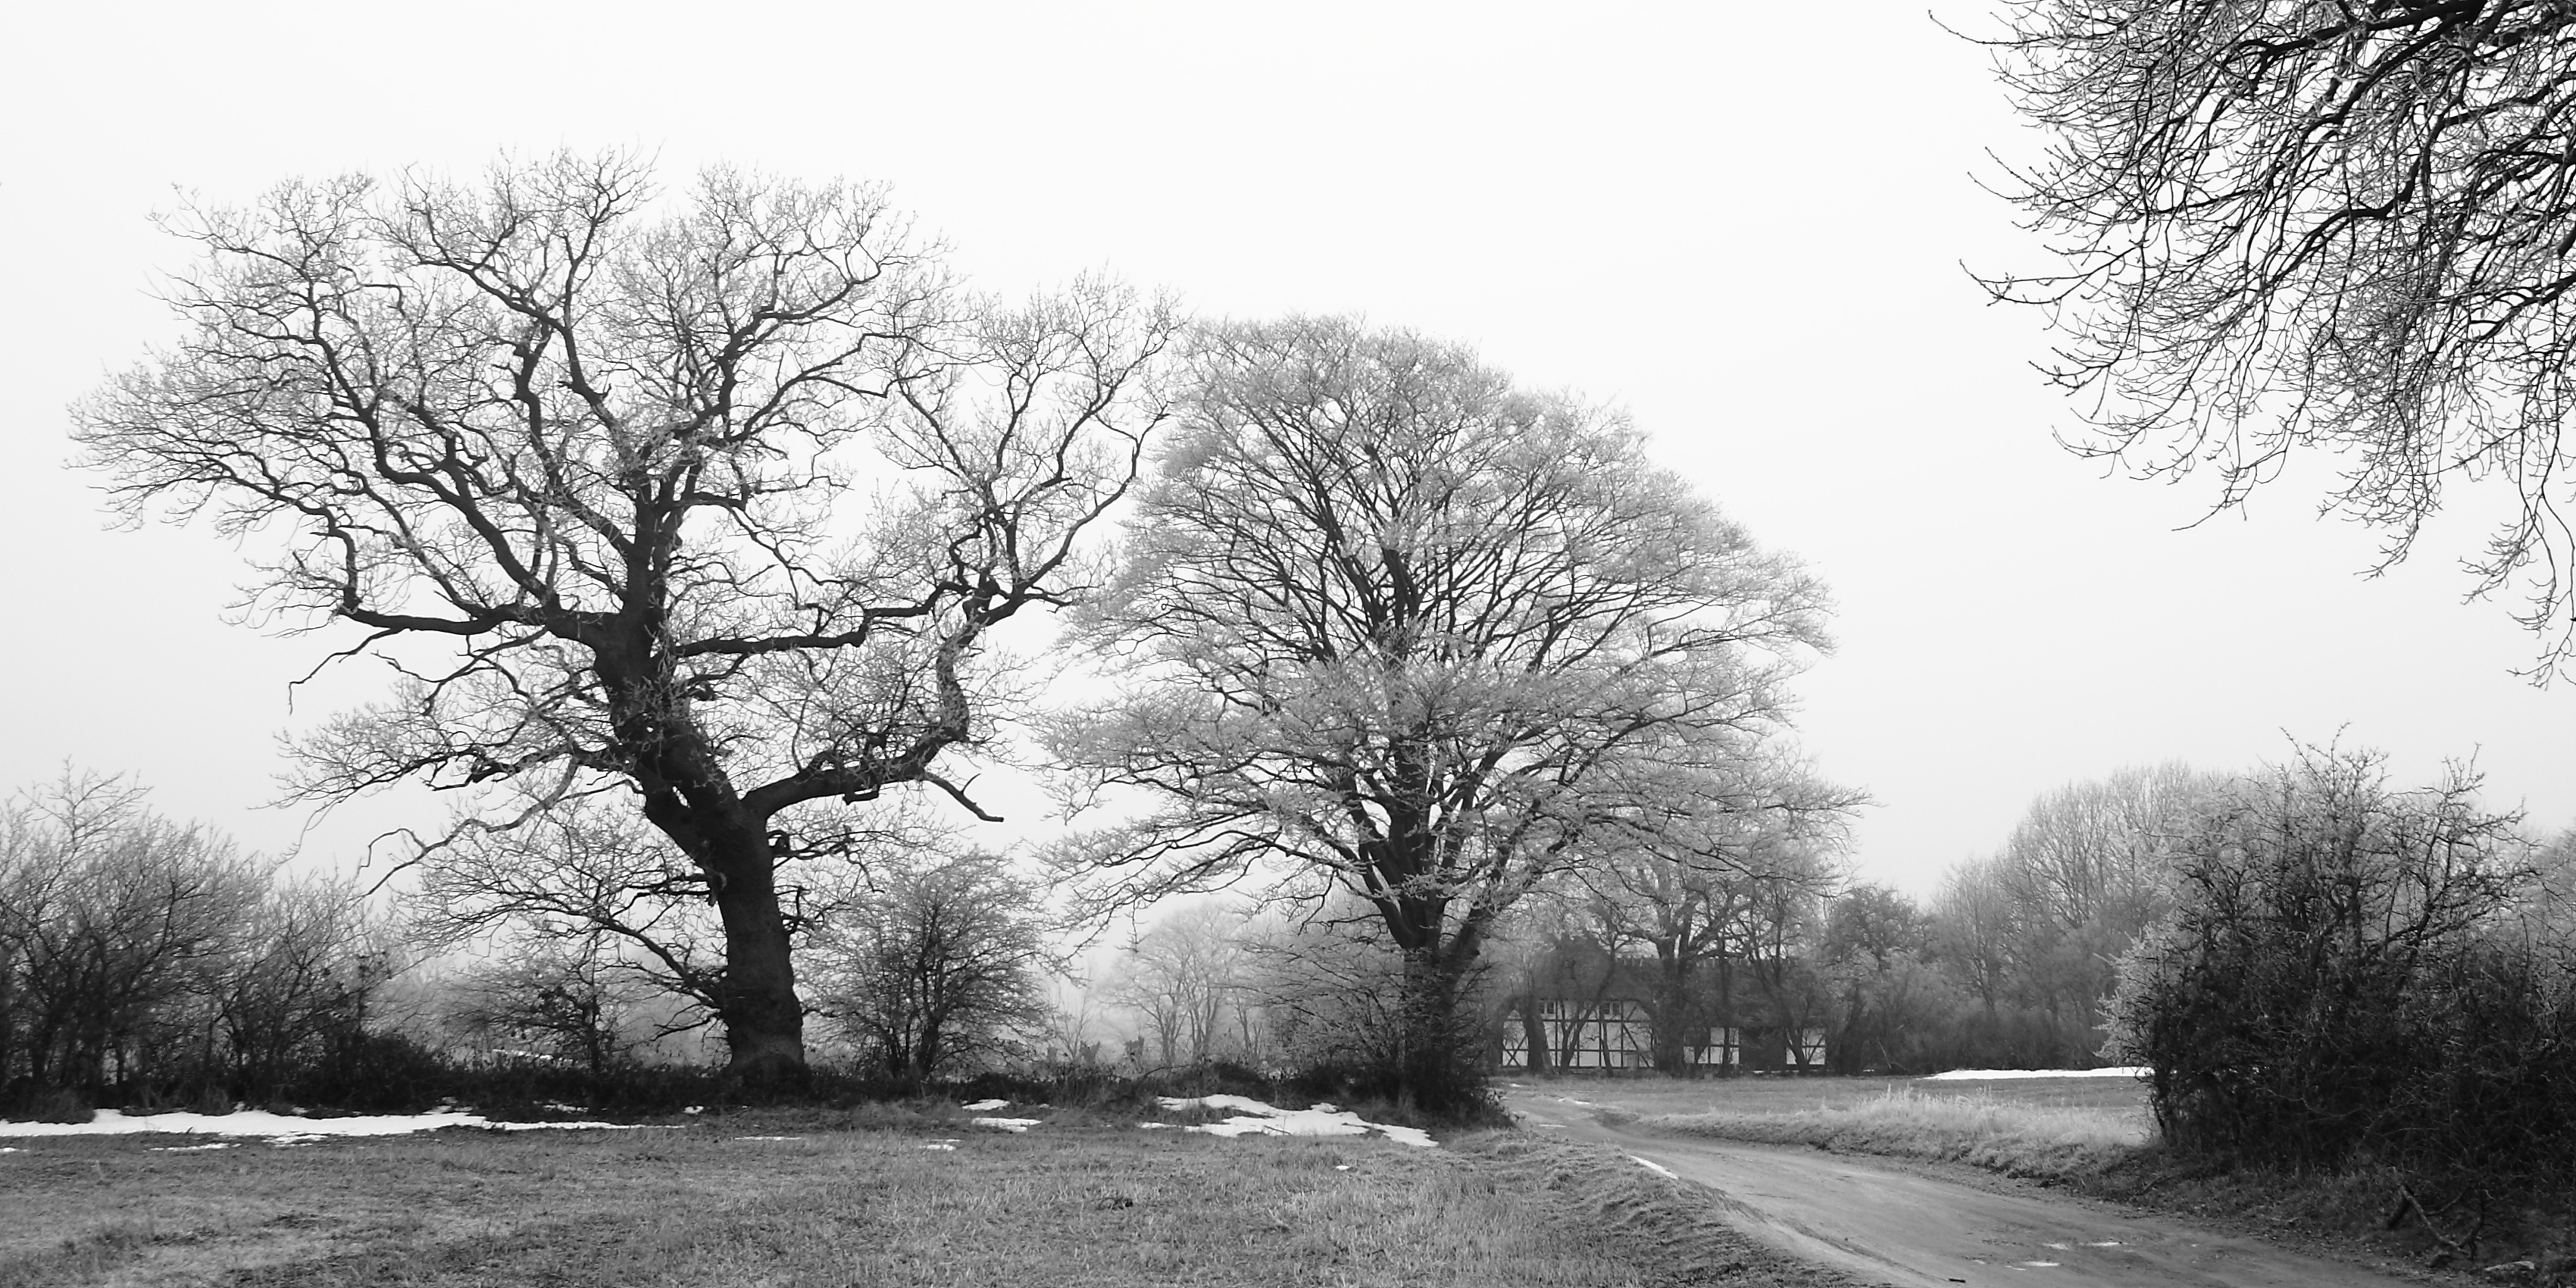
landscape, tree, grass, branch, snow, winter, black and white, plant, wood, fog, mist, morning, frost, weather, monochrome, season, rim, rural area, monochrome photography, atmospheric phenomenon, woody plant